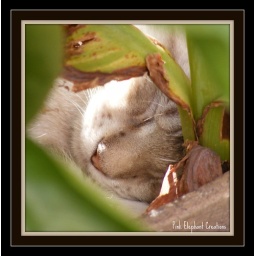
Simba sleeping in the potted plant